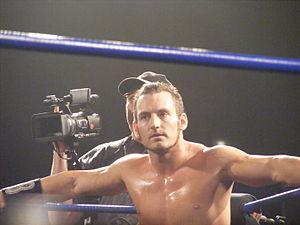
Matthew Capiccioni est un catcheur américain qui est actuellement sous contrat avec la Lucha Underground sous le nom de Son of Havoc.